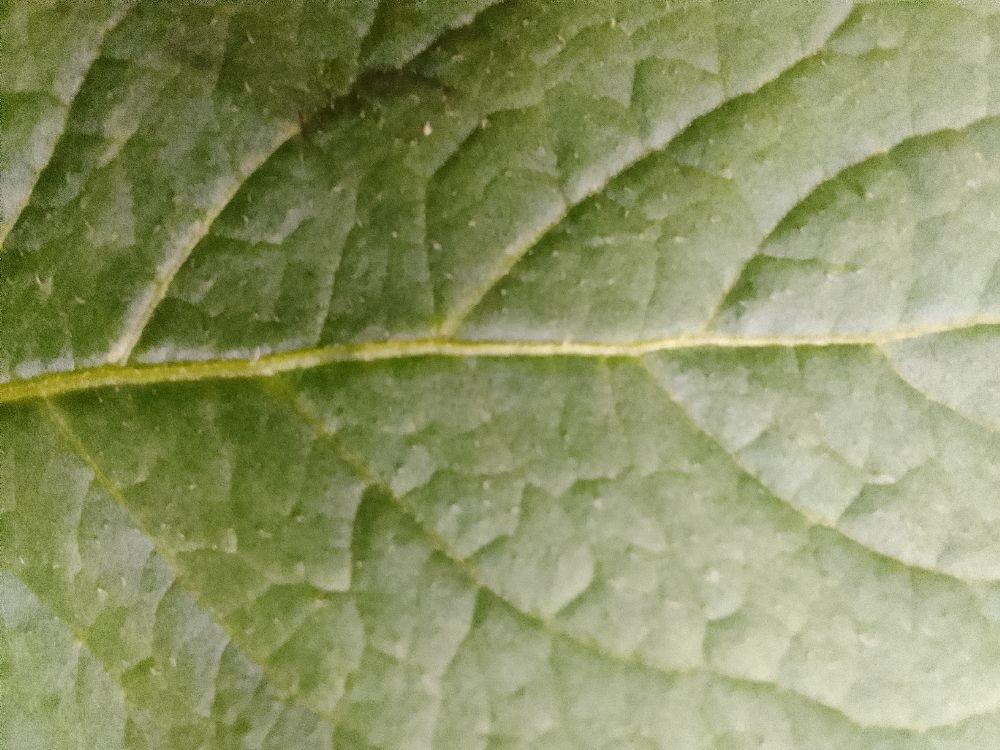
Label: Healthy